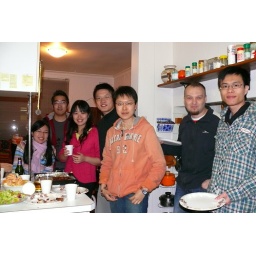
A happy family: the person who are live in this house or used to